T-34

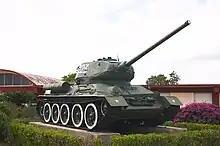
T-34-85 tank in Museo Giron, Cuba

A full North Korean People's Army (KPA) brigade equipped with about 120 Soviet-supplied T-34-85s spearheaded the invasion of South Korea in June 1950. The WWII-era 2.36-inch bazookas initially used by the US troops in South Korea were useless against the KPA's T-34 tanks, as were the 75 mm main guns of the M24 Chaffee light tank. However, following the introduction of heavier and more capable armour into the war by US and UN forces, such as the American M4 Sherman, M26 Pershing and M46 Patton tanks, as well as the British Comet and Centurion tanks, the KPA began to suffer more T-34 tank losses in combat from enemy armour, aside from further losses due to numerous US/UN airstrikes and increasingly-effective anti-tank firepower for US/UN infantry on the ground, such as the then-new 3.5-inch M20 "Super Bazooka" (replacing the earlier 2.36-inch model). By the time the NKPA were forced to withdraw from the south, about 239 T-34s and 74 SU-76 assault guns had been lost or abandoned. After October 1950, NKPA armour was rarely encountered. Despite China's entry into the conflict in the following month, no major armour deployments were carried out by them, as the Chinese focus was on massed infantry attacks rather than large-scale armour assaults. Several T-34-85s and a few IS-2 tanks were fielded, primarily dispersed amongst their infantry, thus making armoured engagements with US and UN forces rare from then on.